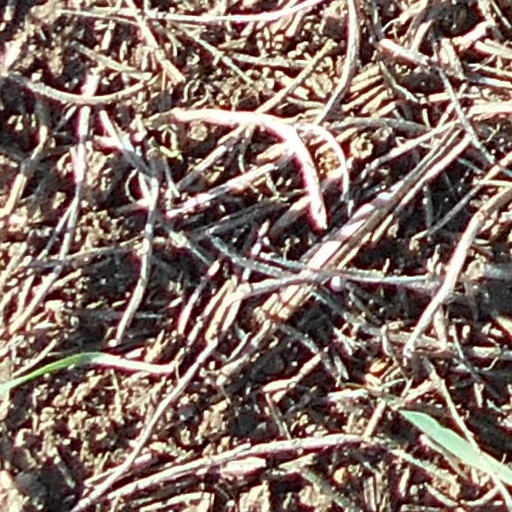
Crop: wheat